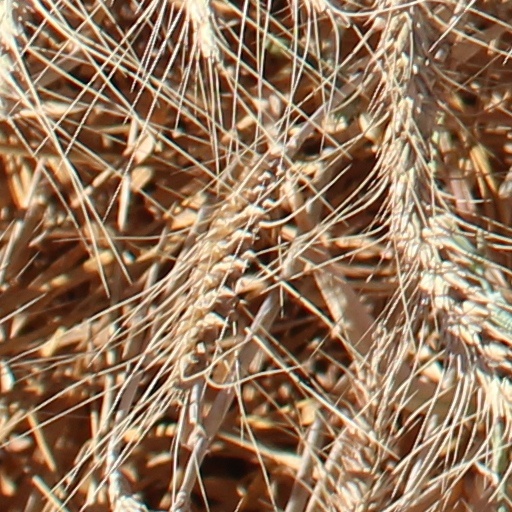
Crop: wheat